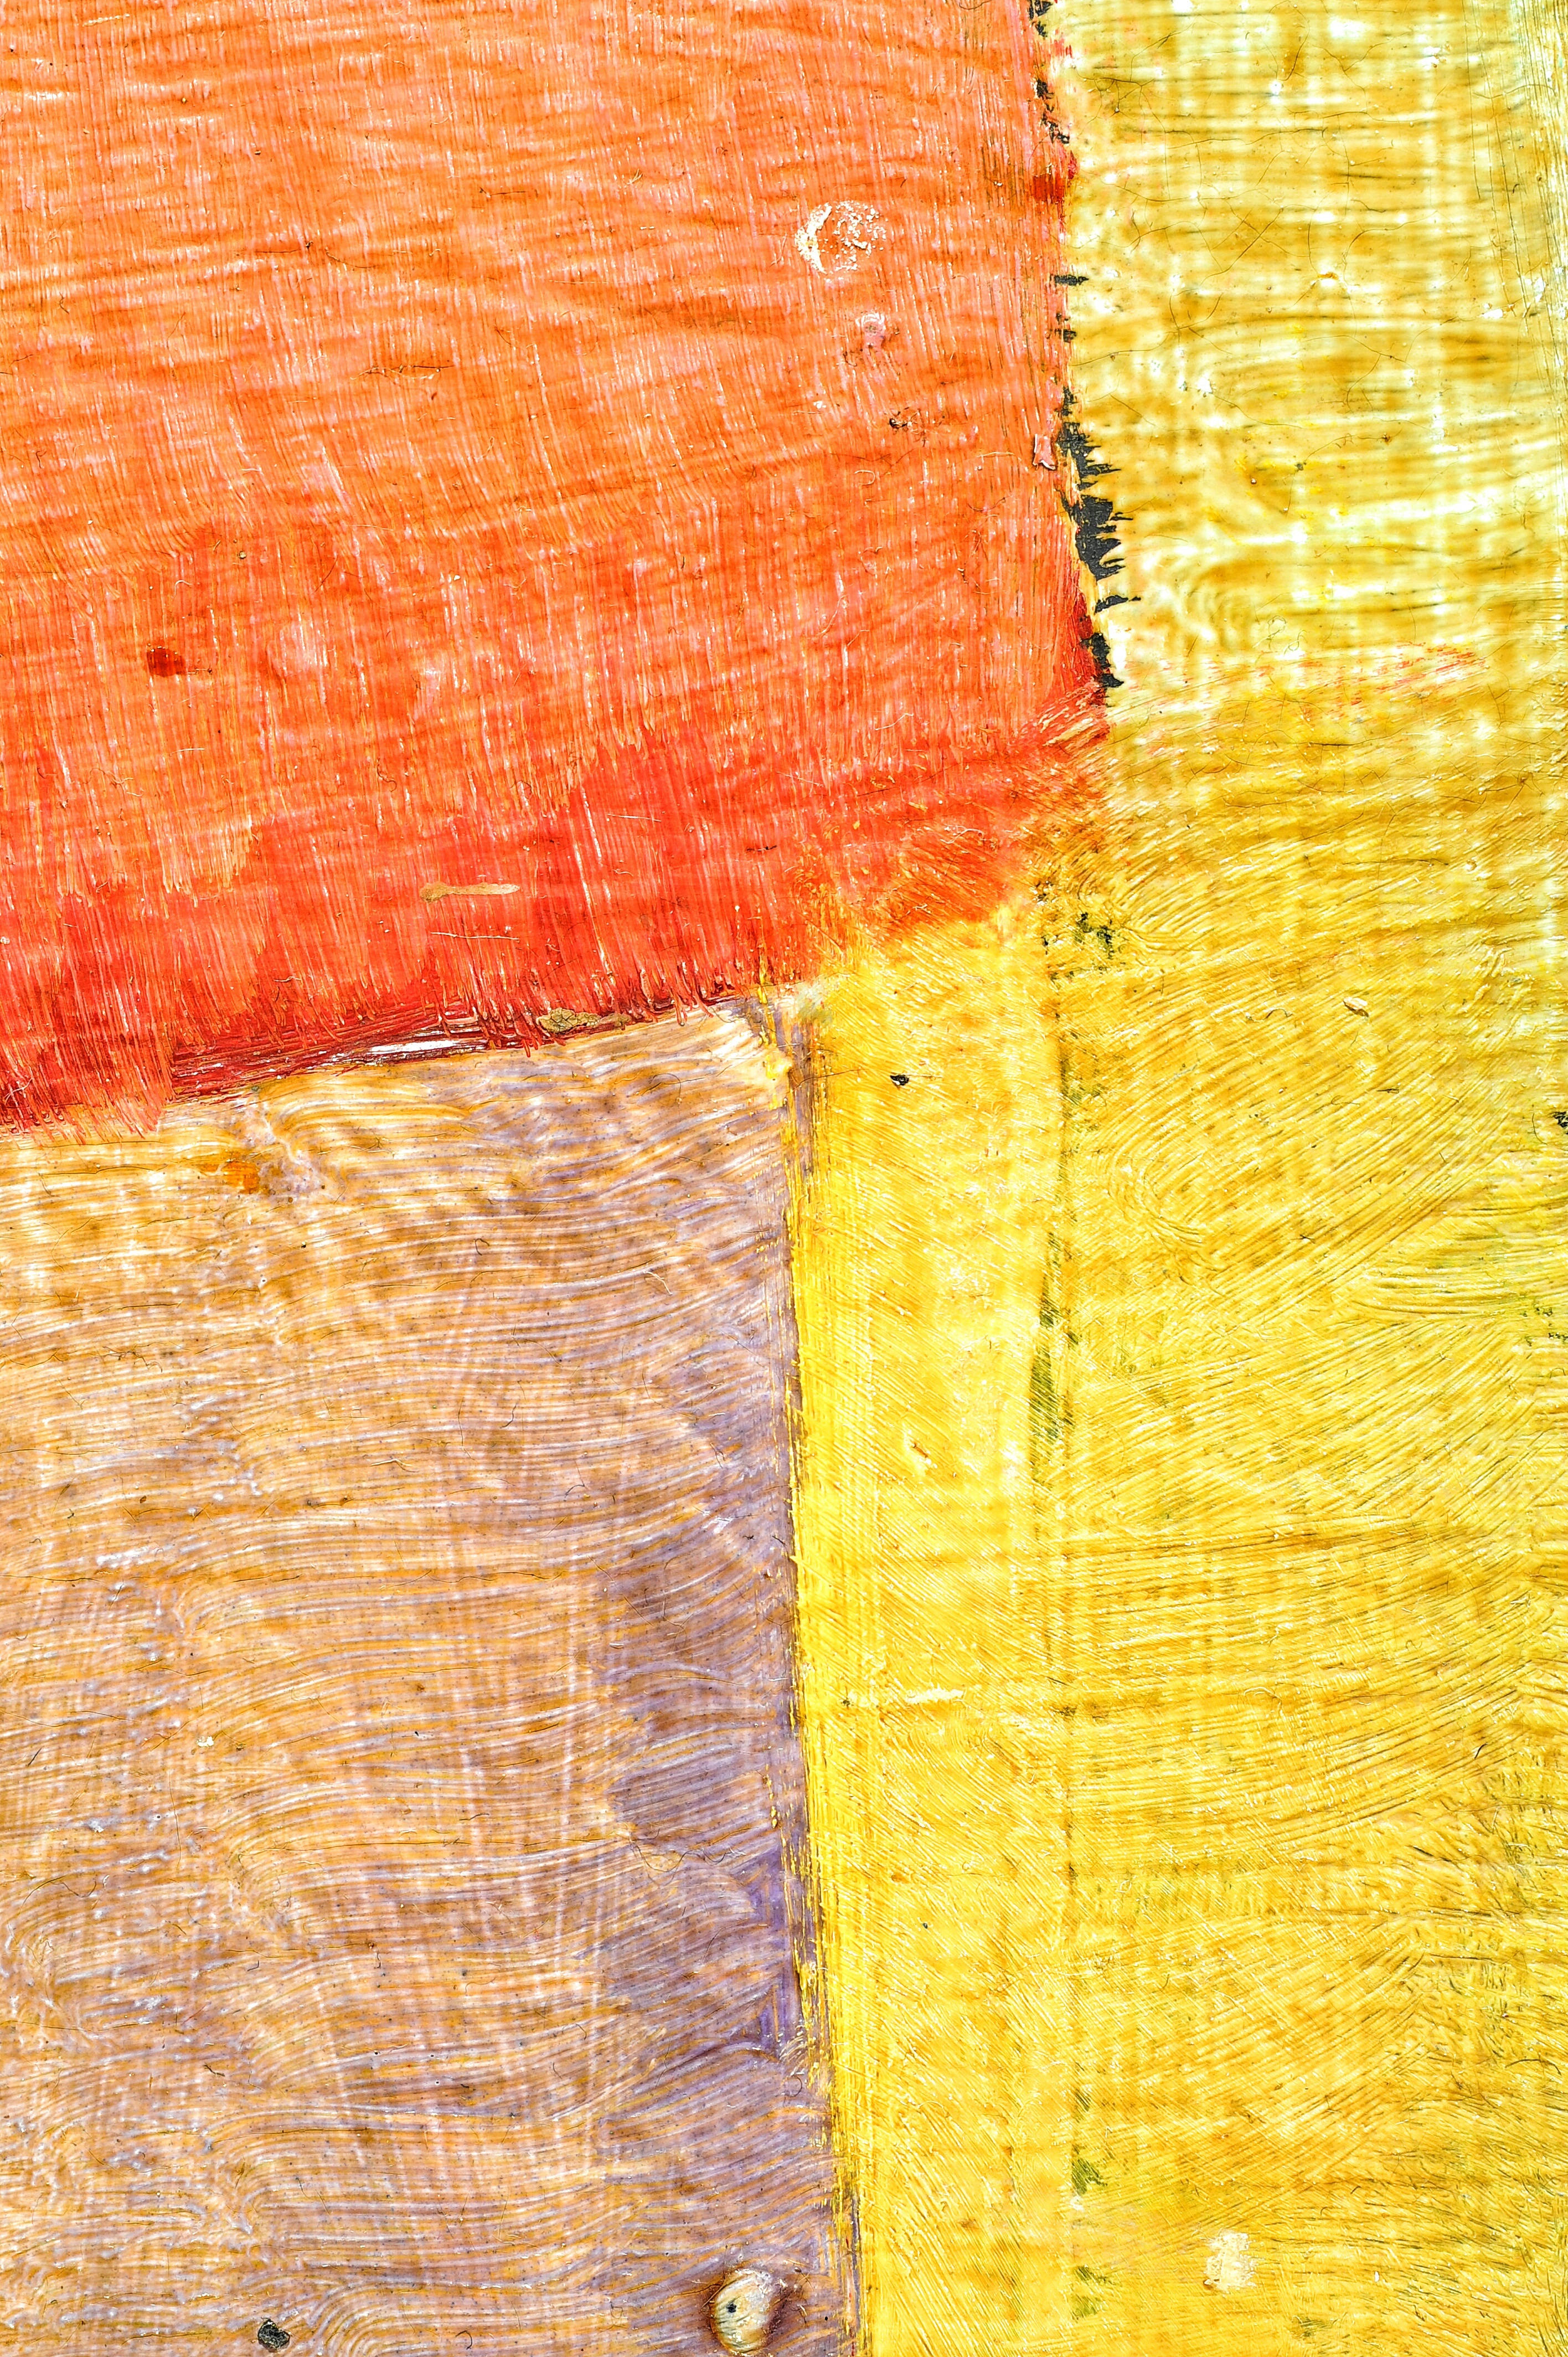
wood, texture, leaf, wall, pattern, red, color, autumn, artist, paint, yellow, brick, material, painting, drawing, graphics, pastels, modern art, the framework, tinte, acrylic paint, wood stain